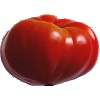
Label: Tomato 3